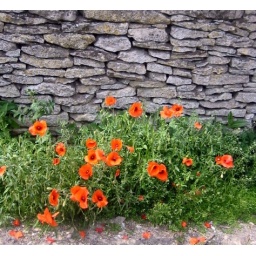
Saw these poppies by a Cotswold dry stone wall in Stow on the Wold.